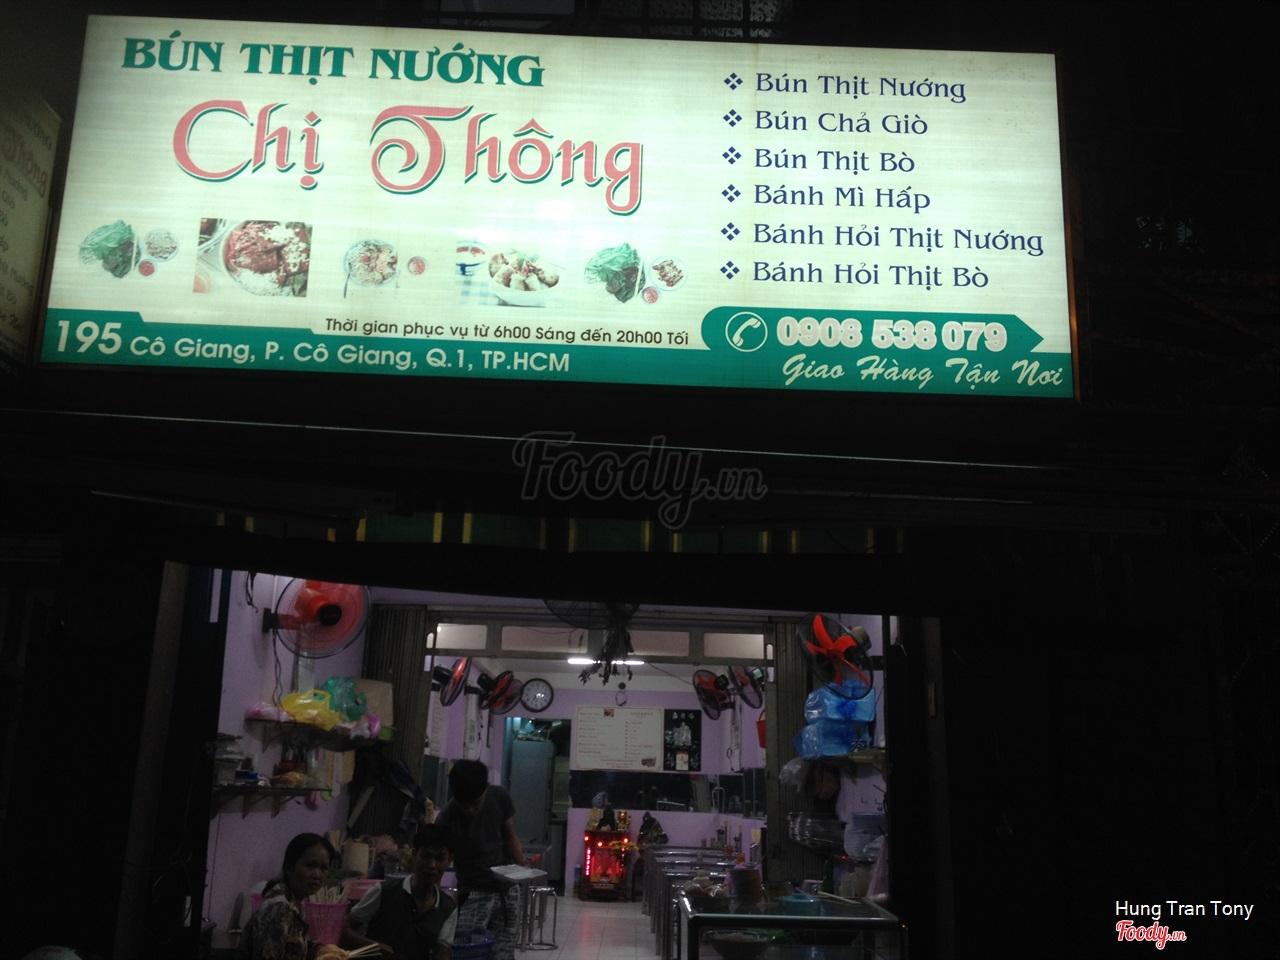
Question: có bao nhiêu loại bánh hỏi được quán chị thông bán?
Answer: có hai loại bánh hỏi